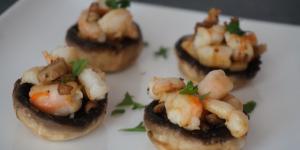
champinones rellenos de gambas